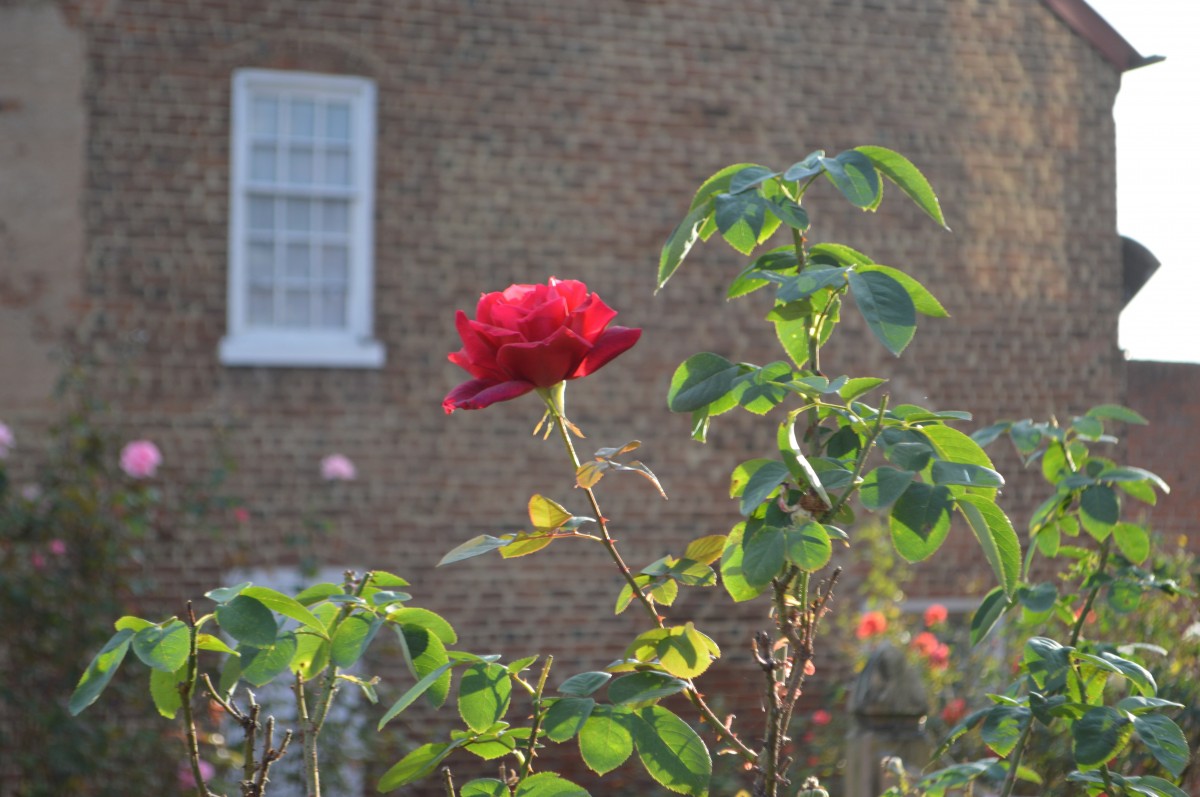
Tags: branch, leaf, flower, green, botany, flora, shrub, flowering plant